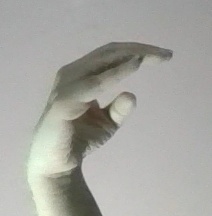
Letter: jeem